Society Dog Show

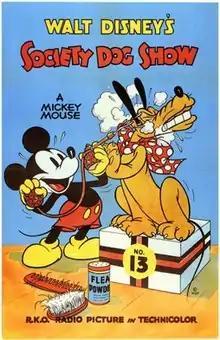

Society Dog Show is a "Mickey Mouse" cartoon short produced by Walt Disney Productions and released by RKO Radio Pictures on February 3, 1939. The animated short was directed by Bill Roberts and animated by Al Eugster, Shamus Culhane, Fred Moore, John Lounsbery, Norm Ferguson, and Leo Salkin. It was the 104th short in the "Mickey Mouse" film series to be released, and the first for that year.